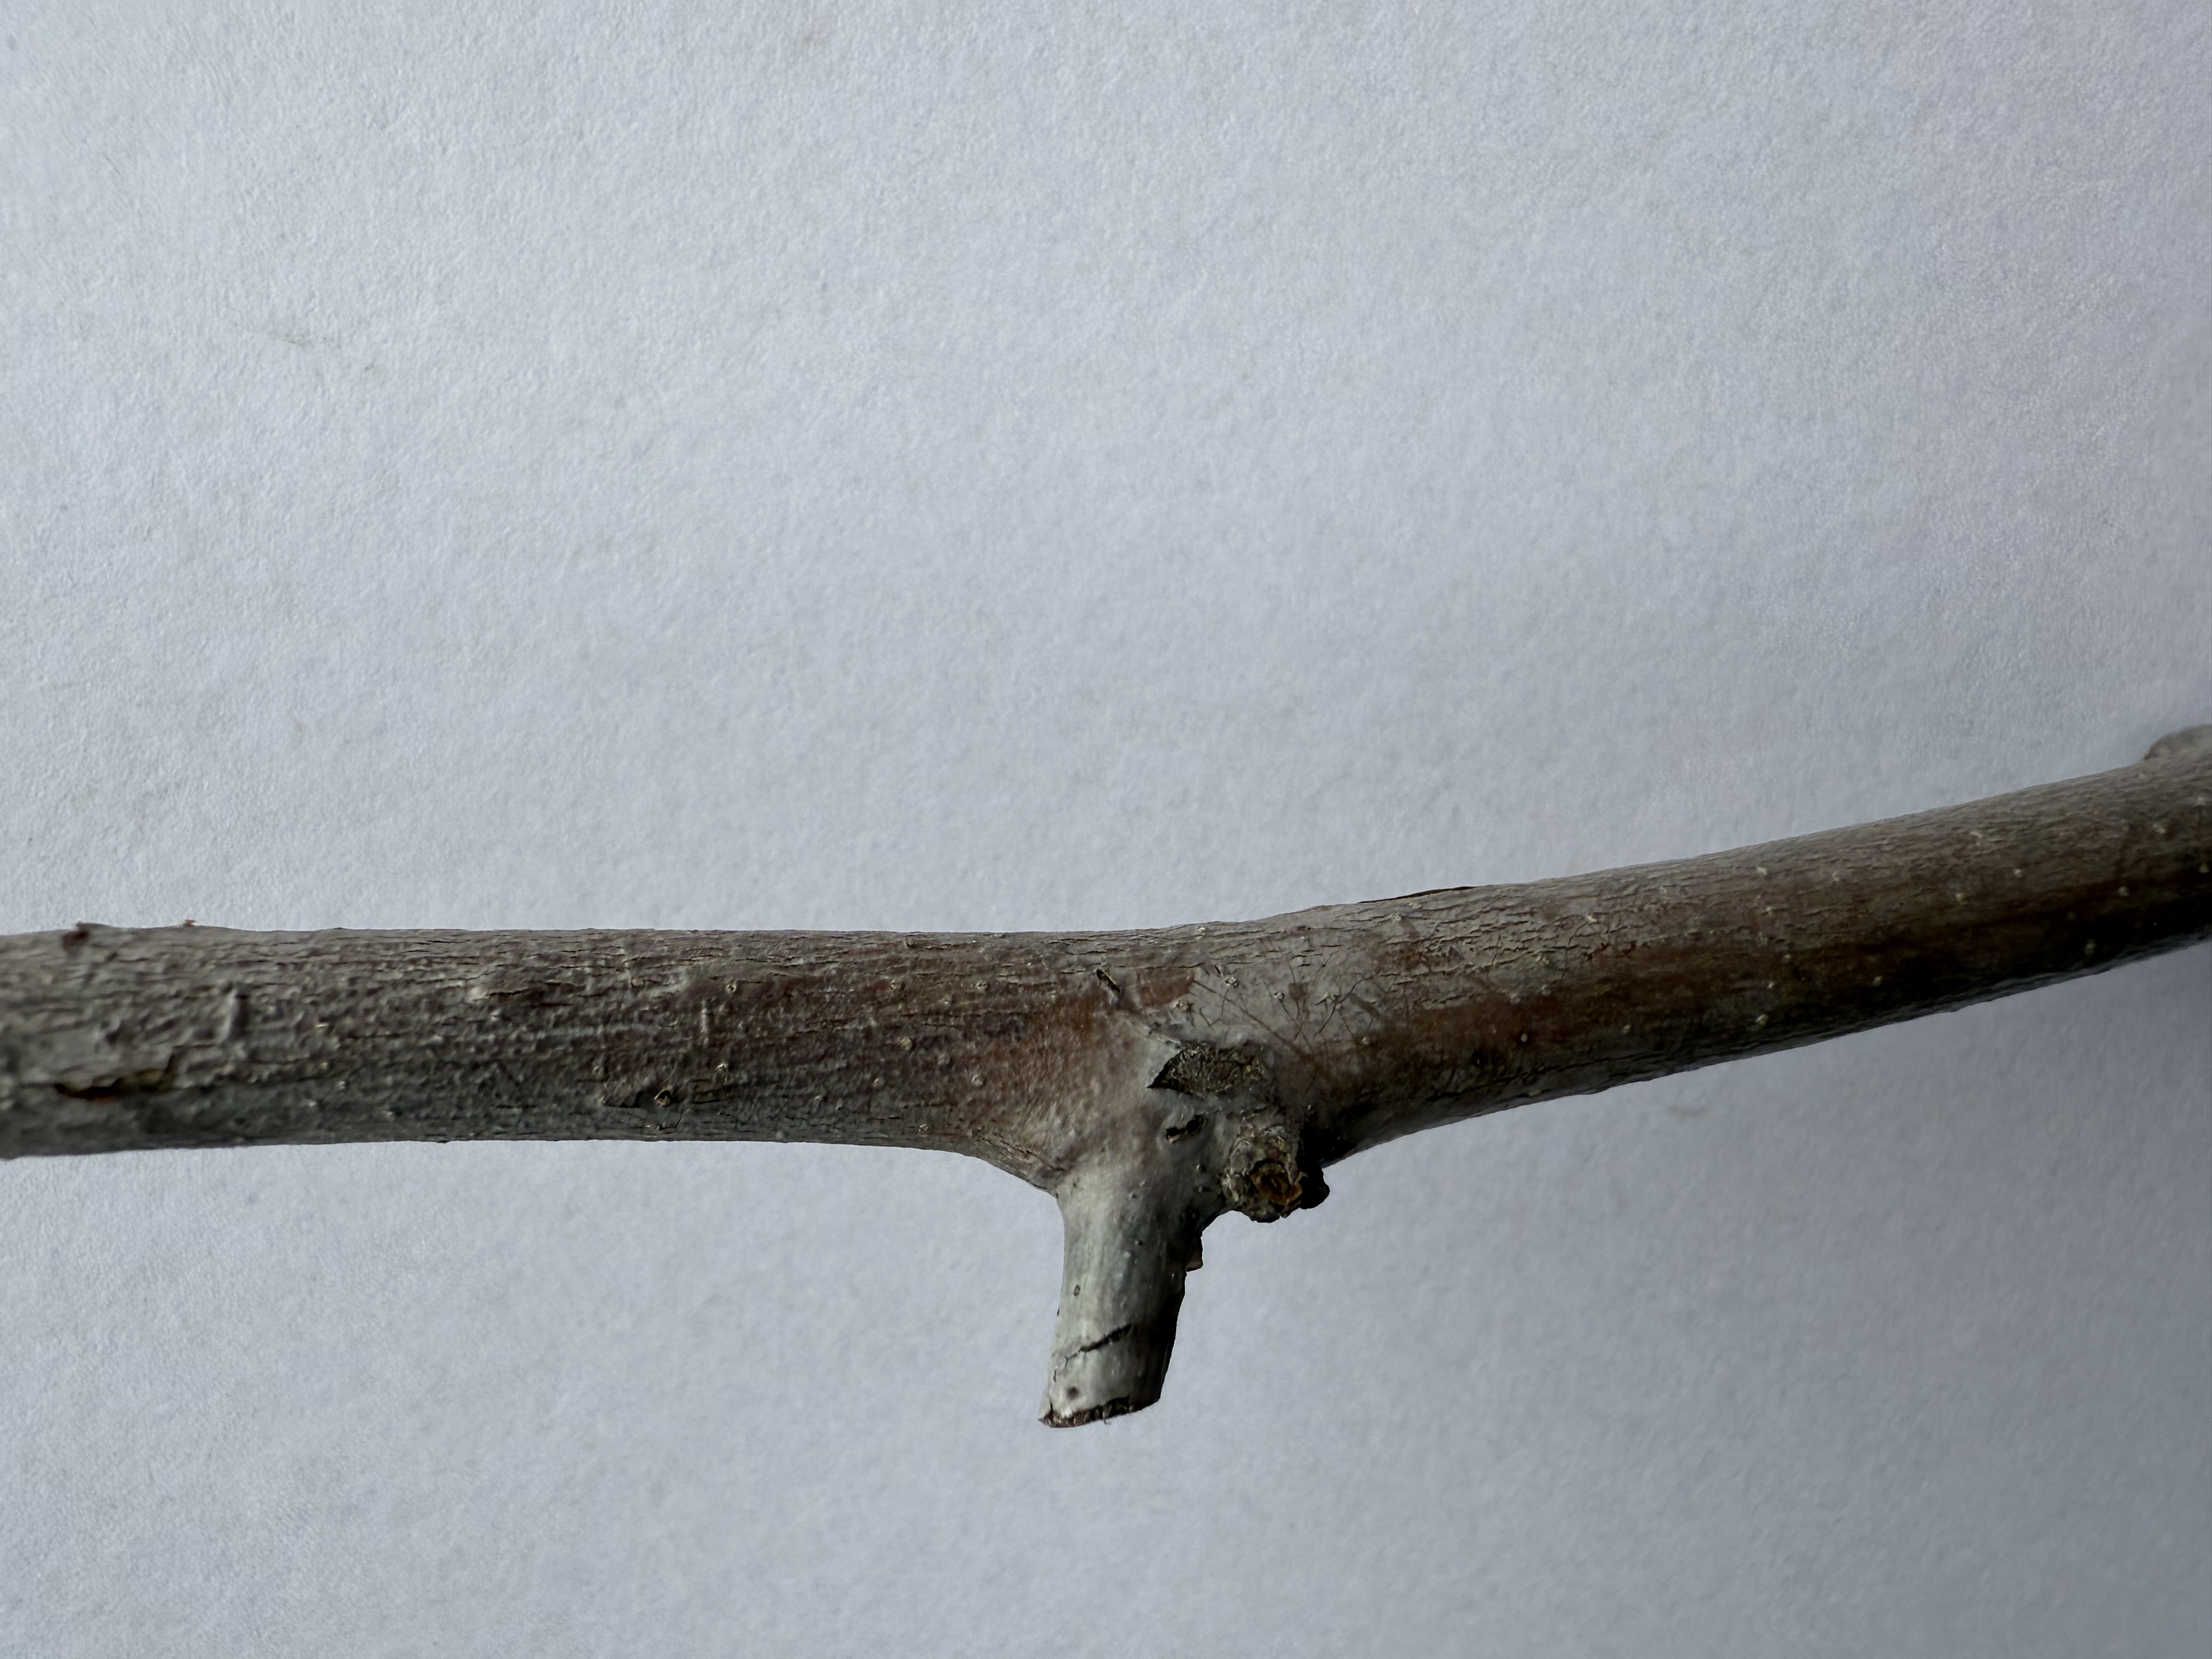
Variety: Jujube